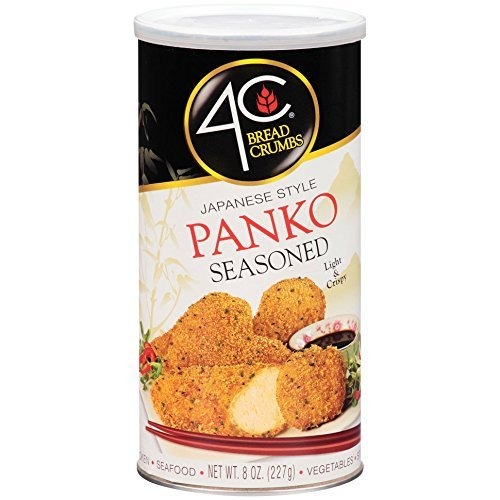
Item Name: 4C Japanese Style Panko Seasoned Bread Crumbs, 8 oz by 4C
Value: 8.0
Unit: Fl Oz

Price: 2.655